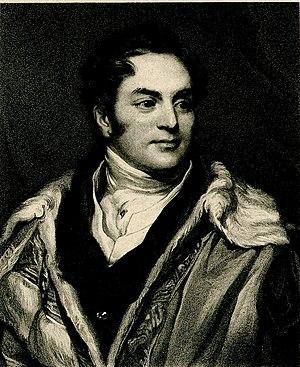
Archibald Acheson, 2ᵉ comte de Gosford, né le 1ᵉʳ août 1776 et mort le 27 mars 1849 à Markethill, est un homme politique britannique.